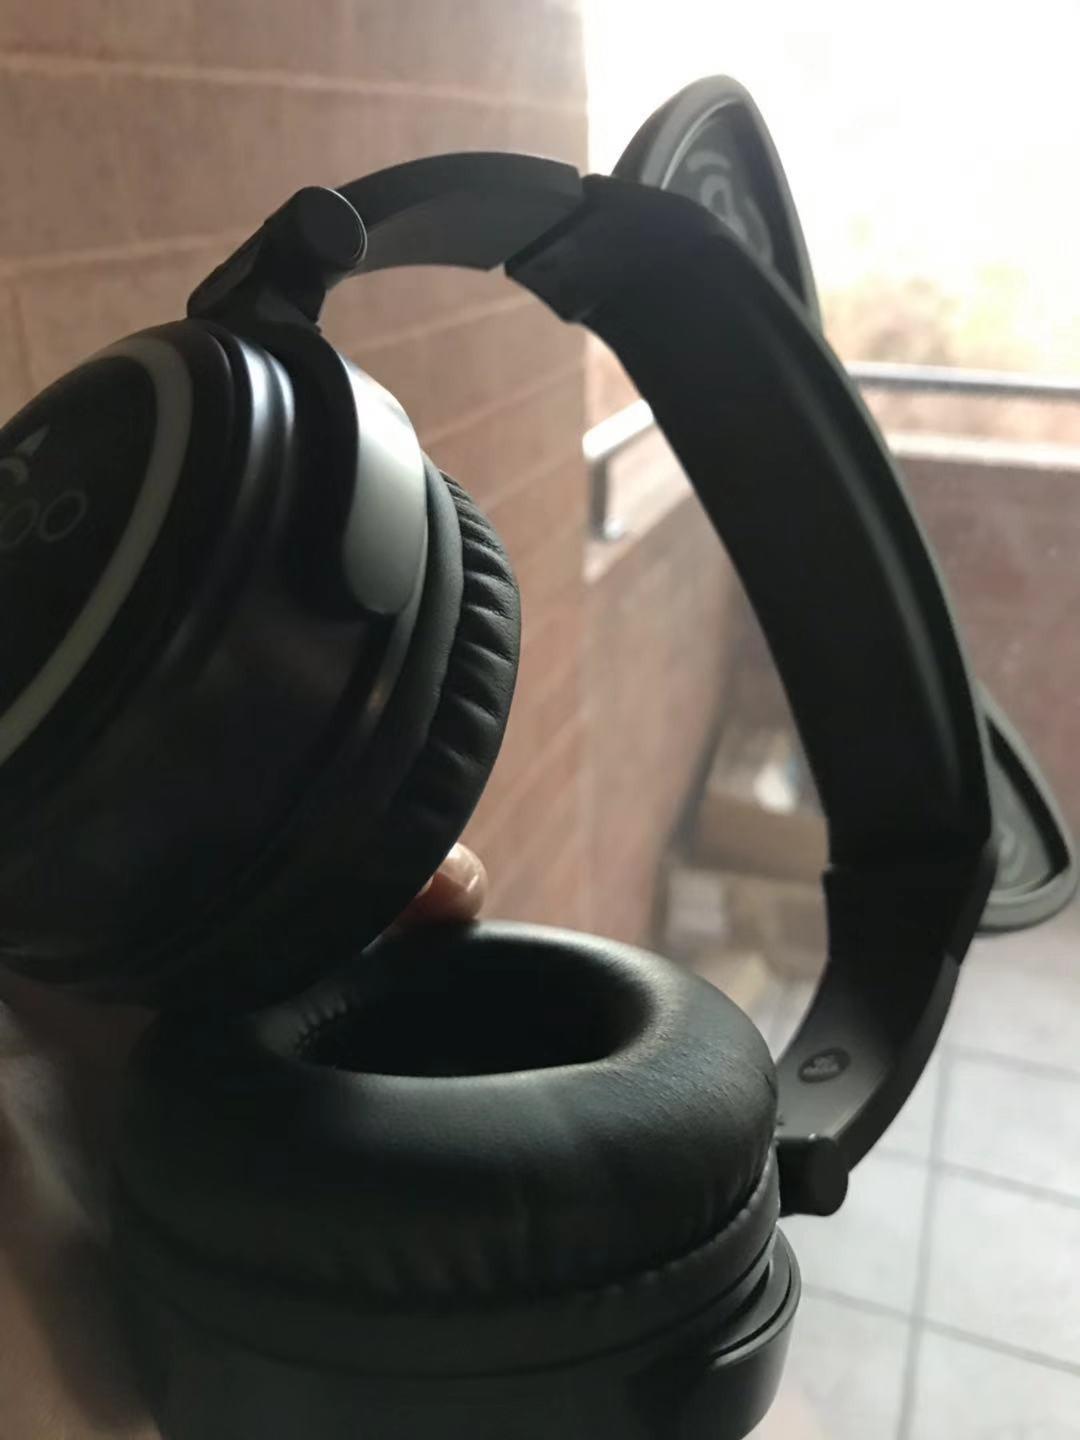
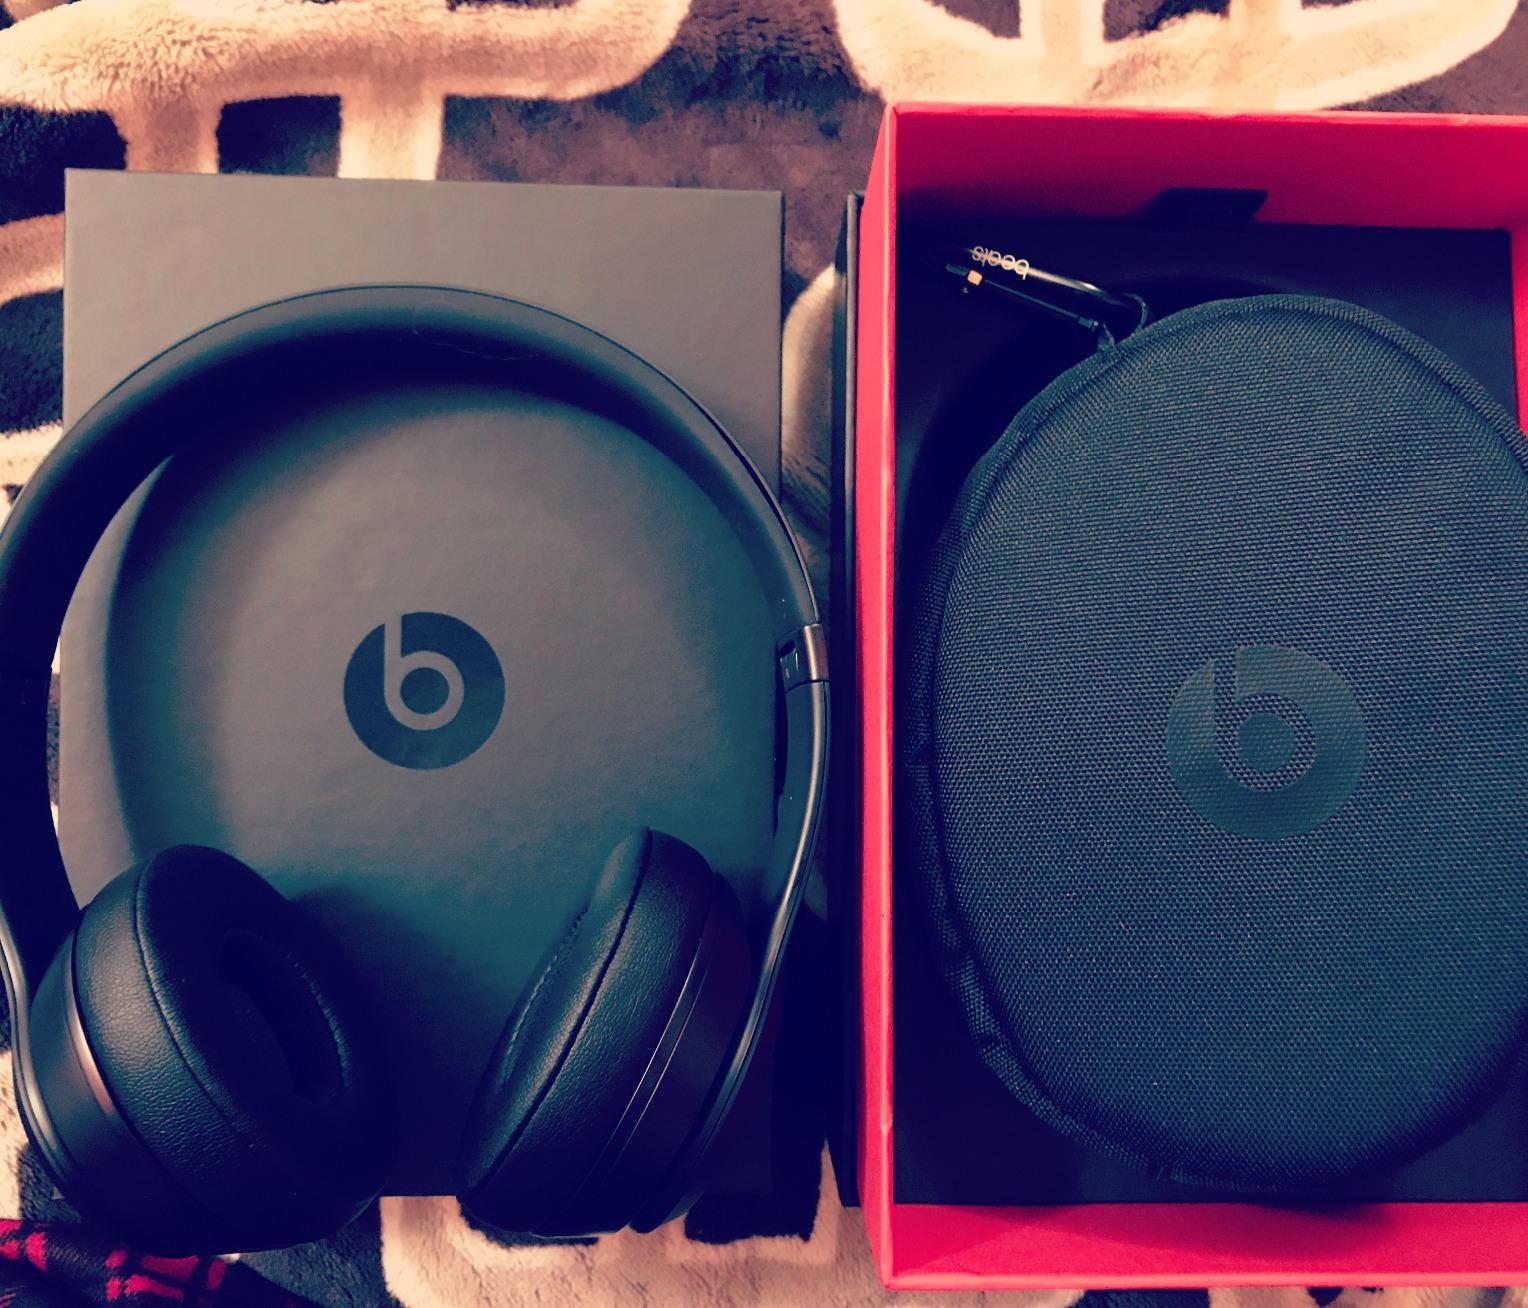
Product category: headphones
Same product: no